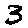
Label: 3